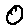
Label: 0